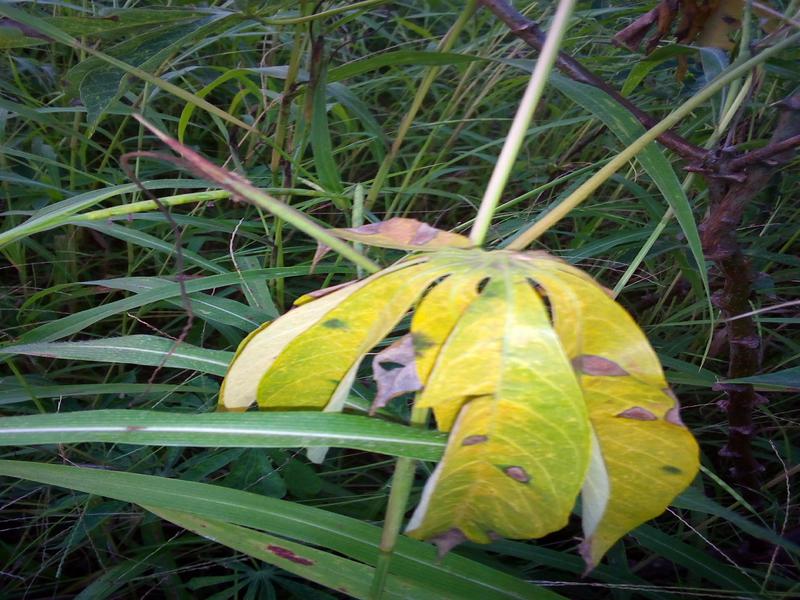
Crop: cassava
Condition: bacterial_blight